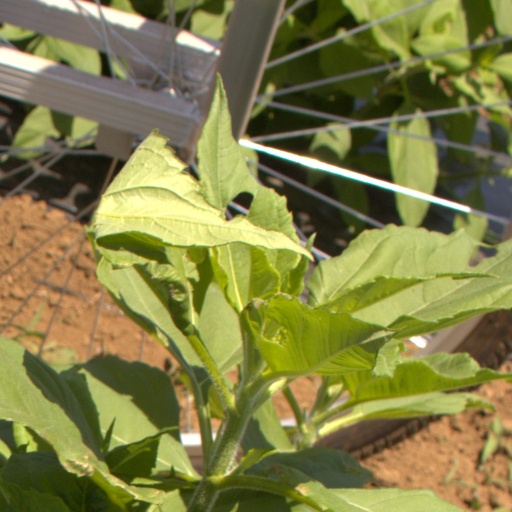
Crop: Jerusalem artichoke